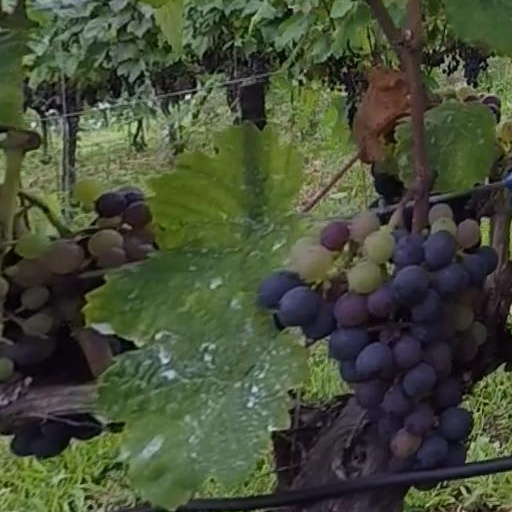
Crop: grape